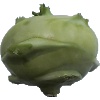
Label: kohlrabi